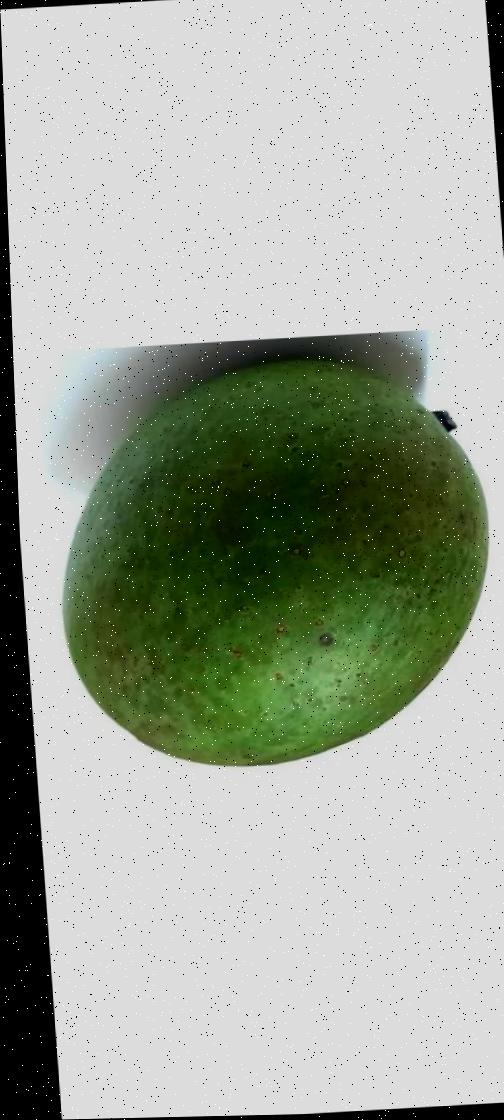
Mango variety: Ashshina Zhinuk